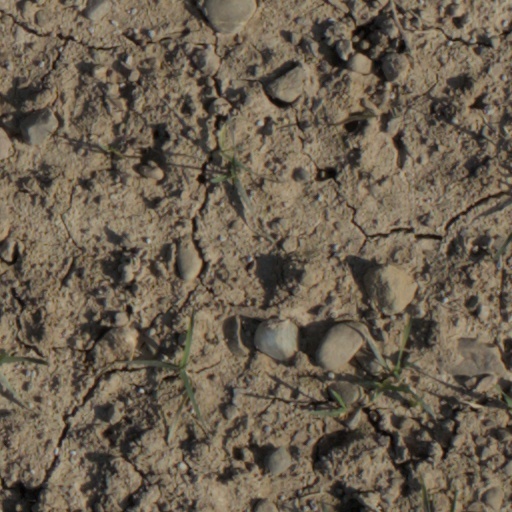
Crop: wheat